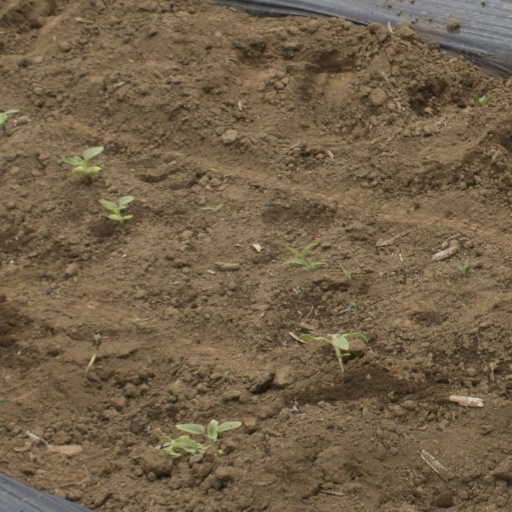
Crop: Jerusalem artichoke